Sajadah Ka'bah

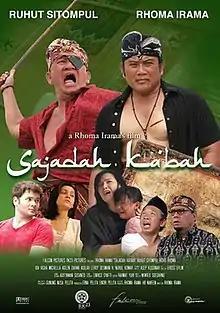
Film poster

Sajadah Ka'bah is an Indonesia drama which was released on 17 November 2011, directed by Rhoma Irama and starring Rhoma Irama and Ida Iasha.